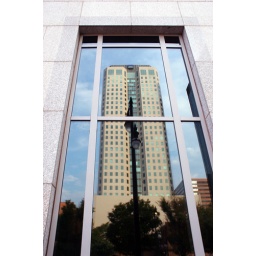
Wachovia/Southtrust tower reflected in a window of One Federal Place in Birmingham, AL.